History of the Netherlands national football team

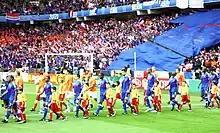
Netherlands – France at Euro 2008

In the 1998 World Cup, Netherlands, whose team included Marc Overmars, Phillip Cocu, Edgar Davids, Frank de Boer, Ronald de Boer, and Patrick Kluivert, met Argentina in the quarter-final, a rematch of the 1978 final. Near the end of regular time, after an unsuccessful dive to draw a penalty, Argentinian Ariel Ortega head-butted Edwin van der Sar. Ortega was sent off and the Netherlands won 2–1 after a Bergkamp goal in the 89th minute. Bergkamp's goal was famous because of its quality — he touched down a pass from Frank de Boer then reverse-flicked it inside Roberto Ayala and finally volleyed it past the Argentine goalkeeper. In the semi-final, the Netherlands took Brazil to a penalty shootout after a late Kluivert goal tied the match 1–1, but Brazil won the shootout 4–2 and advanced to the final. Netherlands lost the third place match 2–1 to upstart Croatia. Soon after the World Cup exit manager Guus Hiddink resigned after two tournaments in charge and was replaced by legendary ex-midfielder Frank Rijkaard.